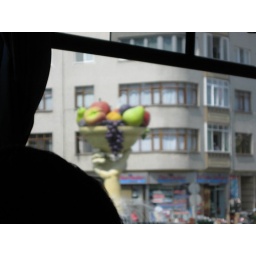
Blurred, terrible capture of a giant hand holding a giant bowl of fruit in Edirne.